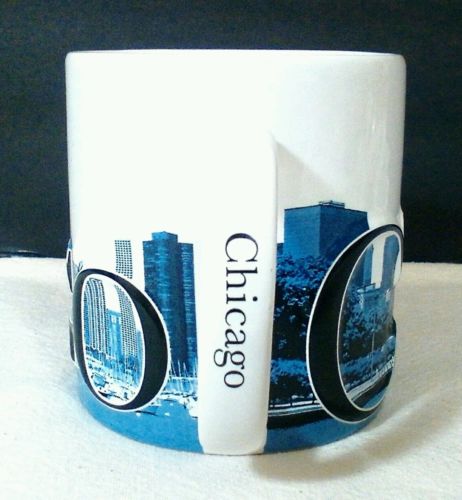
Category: mug